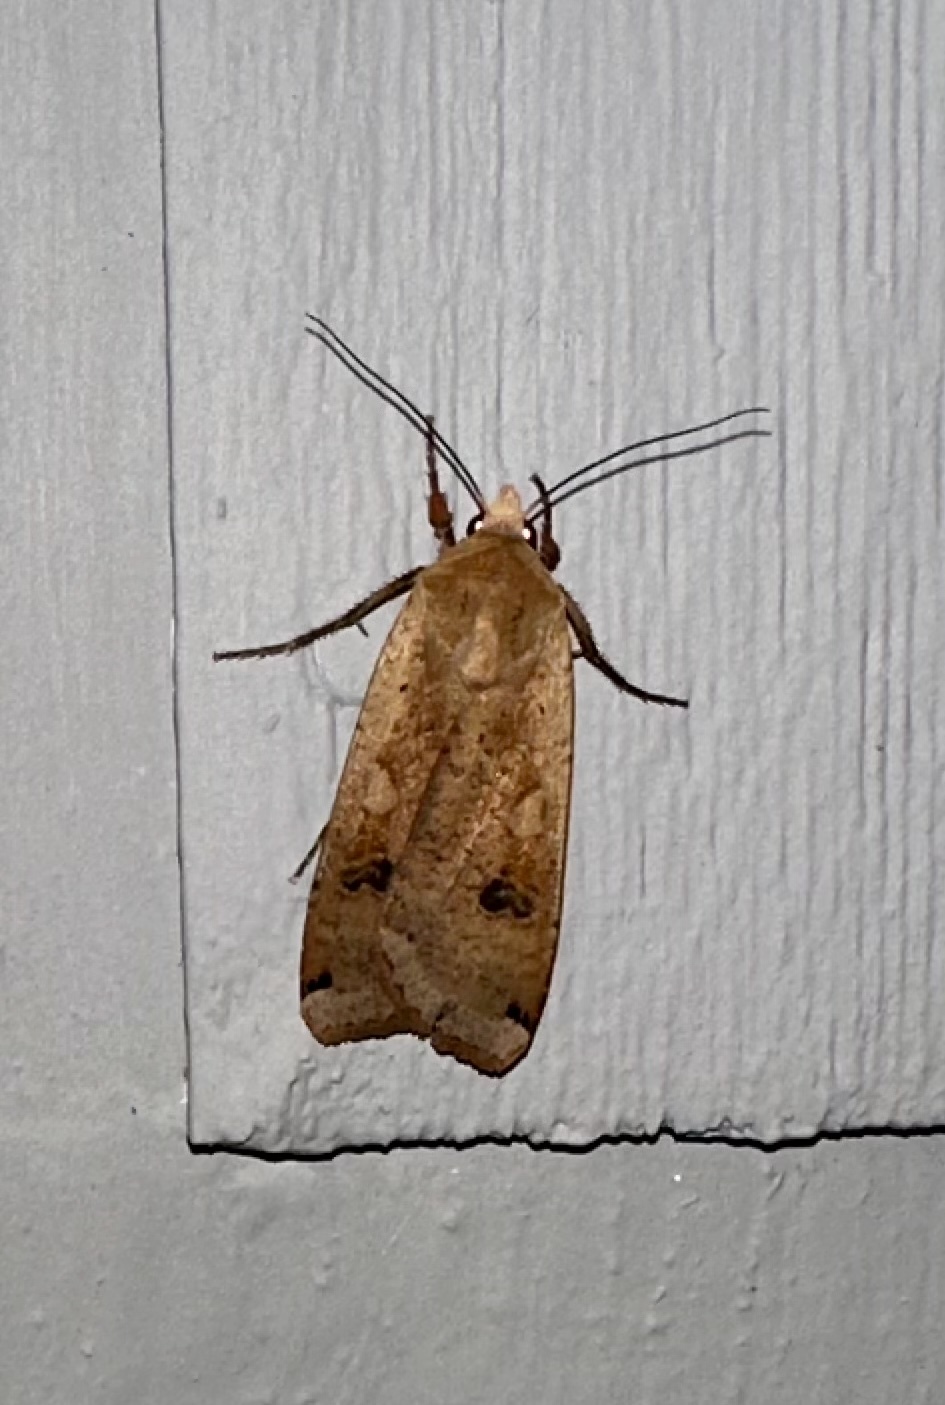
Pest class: cutworms